Fariborz Sahba

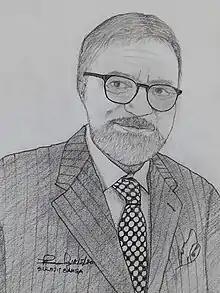
Fariborz Sahba - A pencil sketch by Sarbjit Bahga

Fariborz Sahba has written and published several books. He has lectured extensively on the topics of Art, Architecture, Project Management, Culture and Environment as an official guest speaker in universities, institutes of architects, professional international conferences and organizations all over the world, including the United States, Canada, Israel, China, Hong Kong, Singapore, Macau, Australia, Papua New Guinea, Japan, Malaysia, India, U.K., the Netherlands, Germany, Italy, Austria, France, Switzerland, Sweden, Uganda and South Africa.